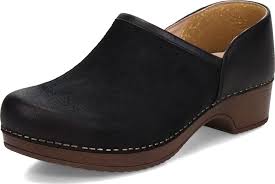
Label: Clog